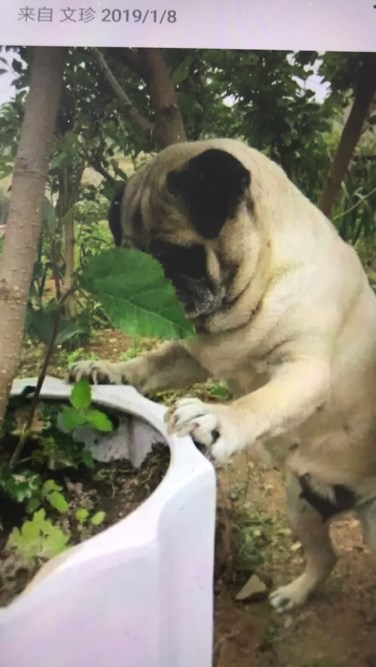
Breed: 798-n000130-pug